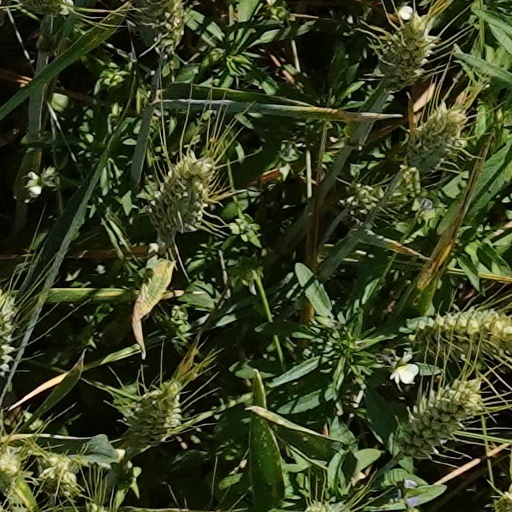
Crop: wheat